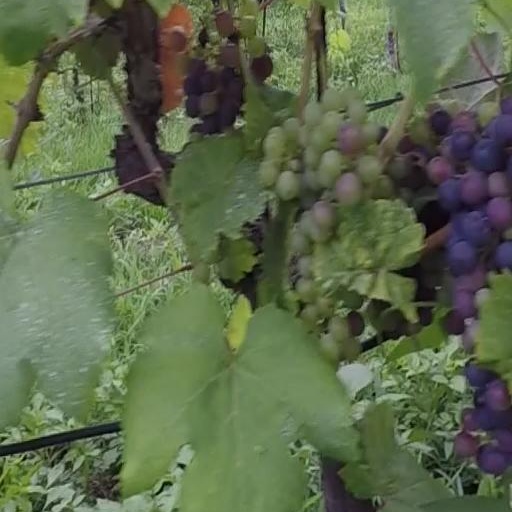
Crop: grape